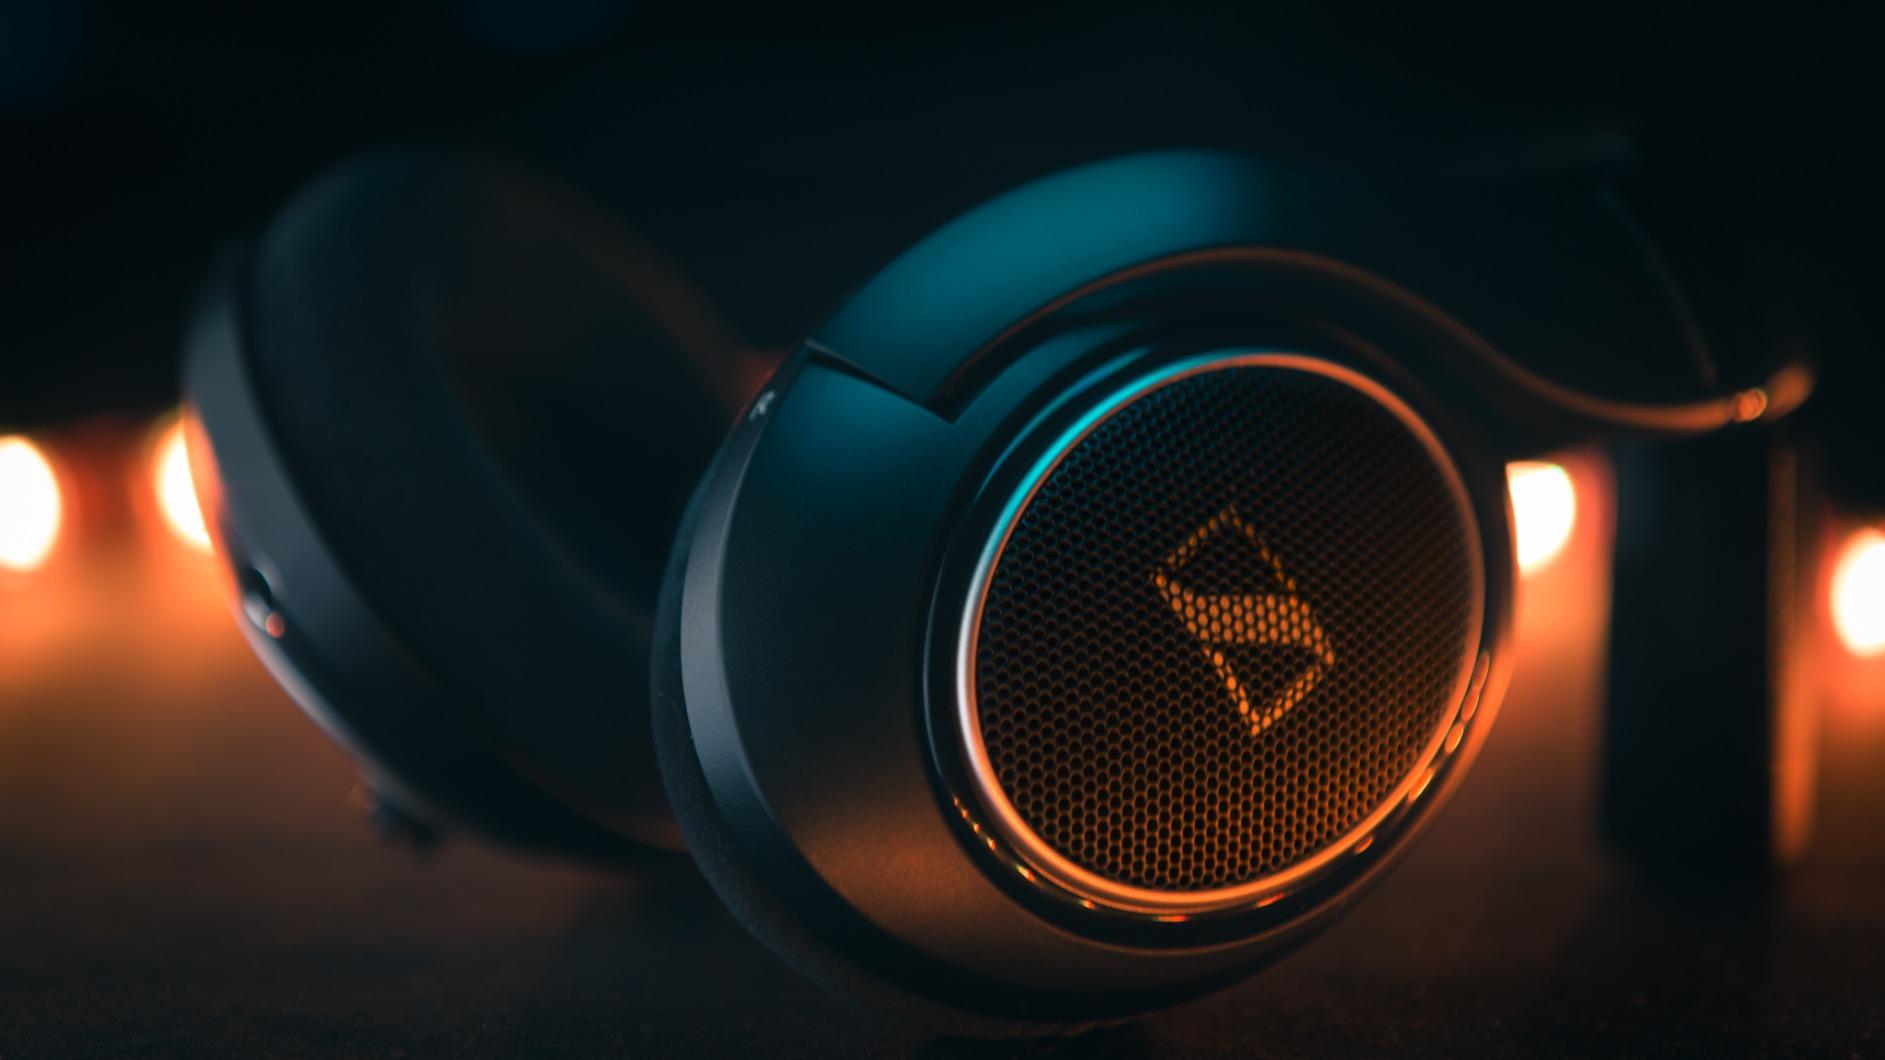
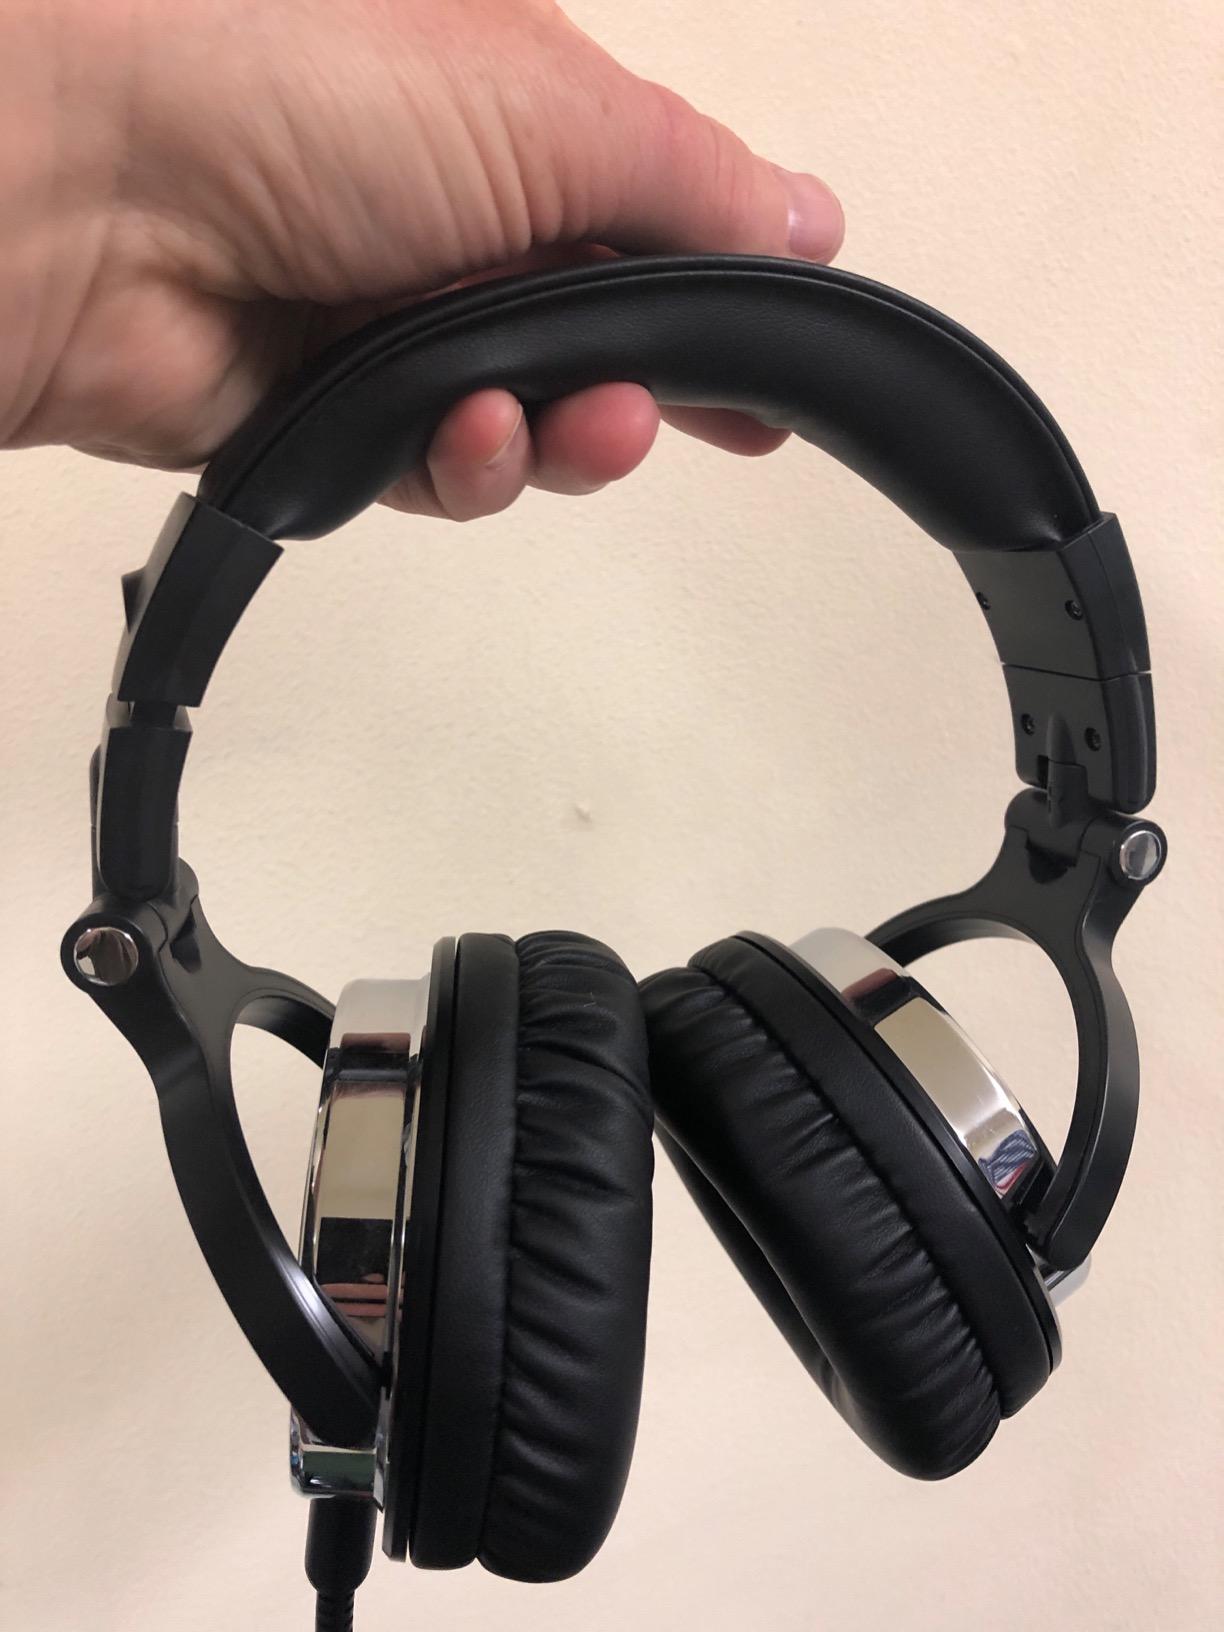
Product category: headphones
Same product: no